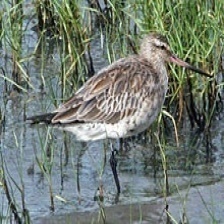
Species: BAR-TAILED GODWIT
Scientific name: LIMOSA LAPPONICA